Greco-Bactrian Kingdom

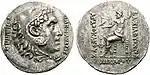
Commemorative coin of Agathocles of Bactria (reigned 190–180 BC), for Alexander the Great. The obverse shows Alexander as Heracles, with the Greek inscription: ΑΛΕΧΑΝΔΡΟΥ ΤΟΥ ΦΙΛΙΠΠΟΥ, "Alexandrou tou Philippou", "Of Alexander, son of Philip". The reverse shows seated Zeus Aëtophoros, and Greek inscription: ΒΑΣΙΛΕΥΟΝΤΟΣ ΔΙΚΑΙΟΥ ΑΓΑΘΟΚΛΕΟΥΣ, "Basileuontos Dikaiou Agathokleous", "During the reign of Agathocles the Just".

Chandragupta's grandson Ashoka converted to the Buddhist faith and became a great proselytizer in the line of the traditional Pali canon of Theravada Buddhism, directing his efforts towards the Indo-Iranic and the Hellenistic worlds from around 250 BC. According to the Edicts of Ashoka, set in stone, some of them written in Greek, he sent Buddhist emissaries to the Greek lands in Asia and as far as the Mediterranean. The edicts name each of the rulers of the Hellenistic world at the time.